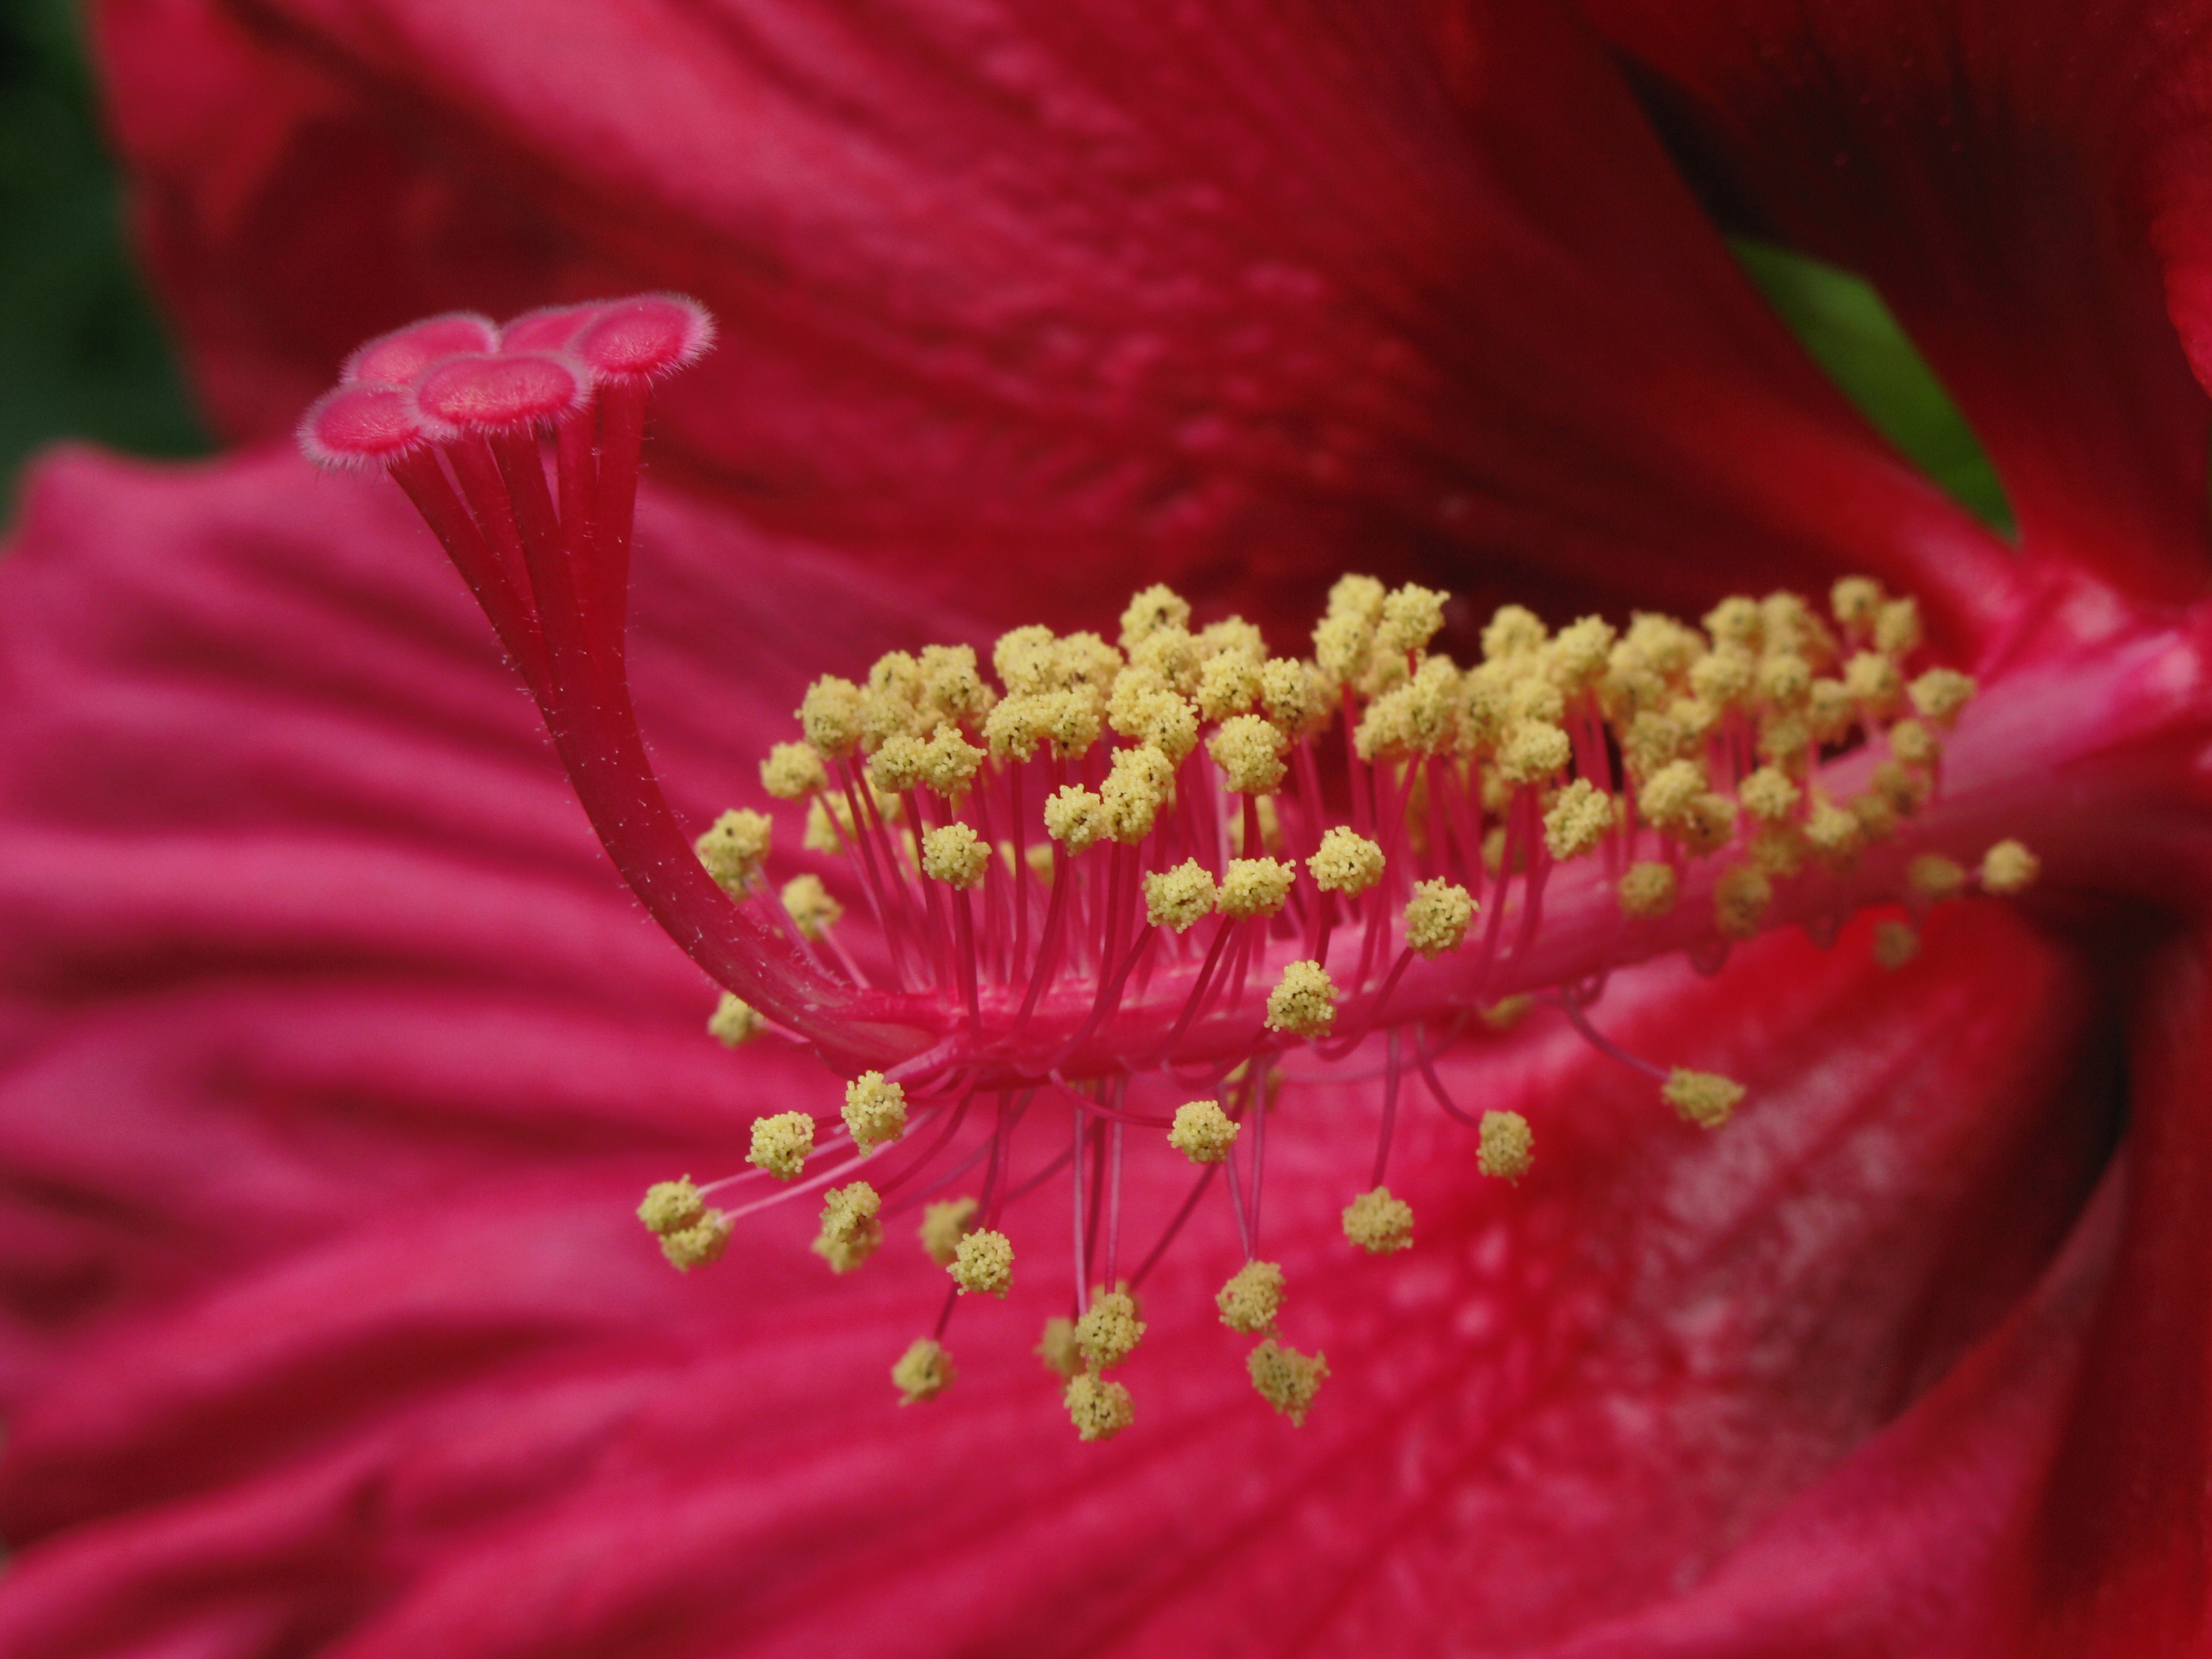
blossom, plant, flower, petal, high, red, pink, flora, close up, hires, hibiscus, cv, hi, res, g7, themacrogroup, macro photography, flowering plant, land plant